Ethiopia–United States relations

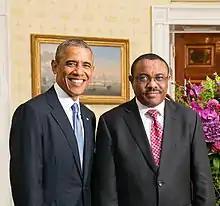
Prime Minister Hailemariam Desalegn and President Obama at the White House in 2014

As part of the War on Terror, Ethiopia emerged as an 'anchor state' for American policy and Western interests in the Horn of Africa in the early 2000's. Modelled after the National Security Agency, the Ethiopian Information Network Security Agency (INSA) was created with support from the United States government, particularly in the context of the 2006 invasion of Somalia aimed at toppling an Islamic government (the Islamic Courts Union). The original purpose of the agency was to intercept and analyze intelligence primarily from Somalia.